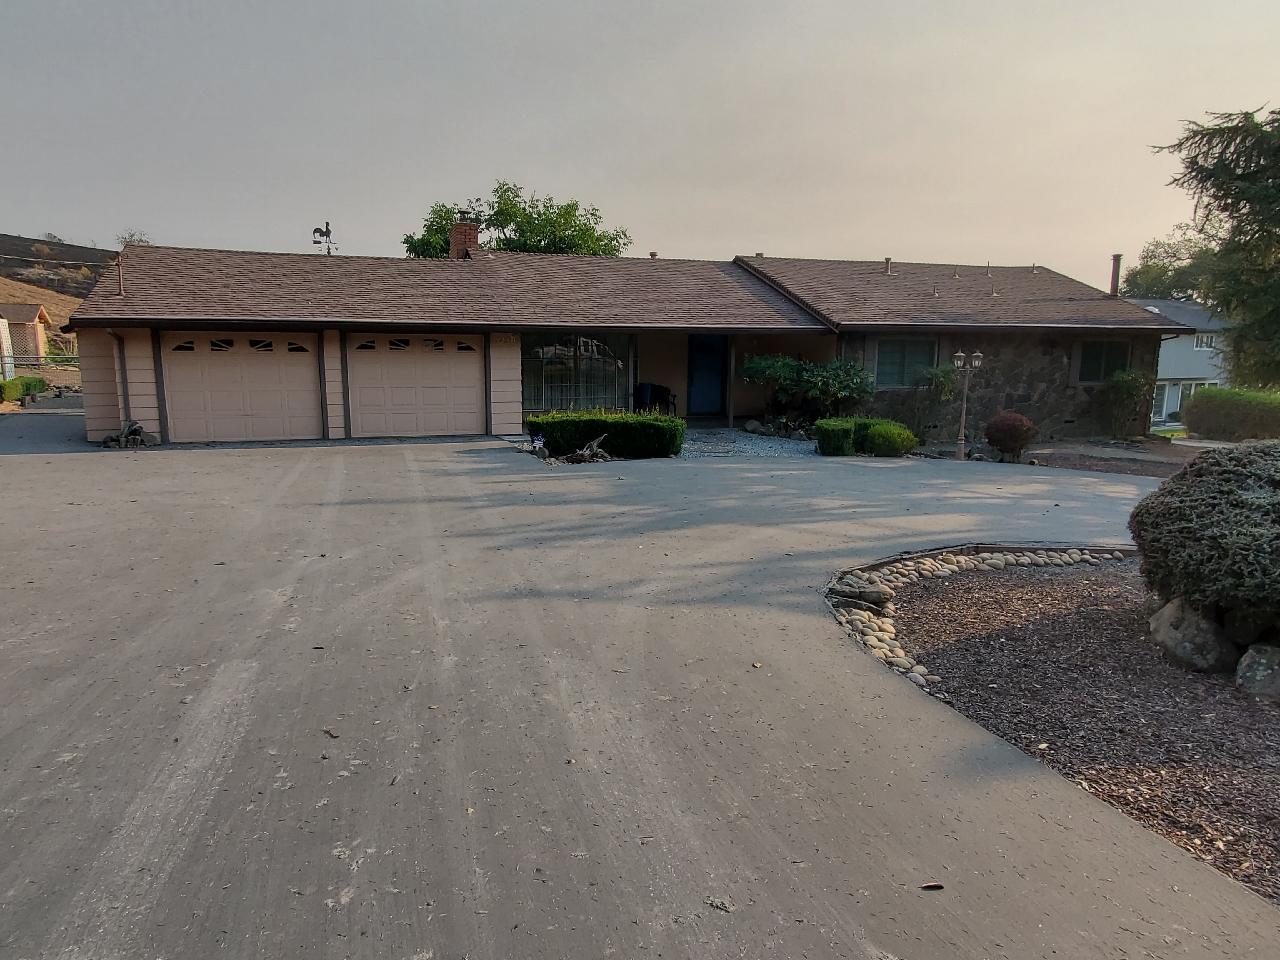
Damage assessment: no_damage